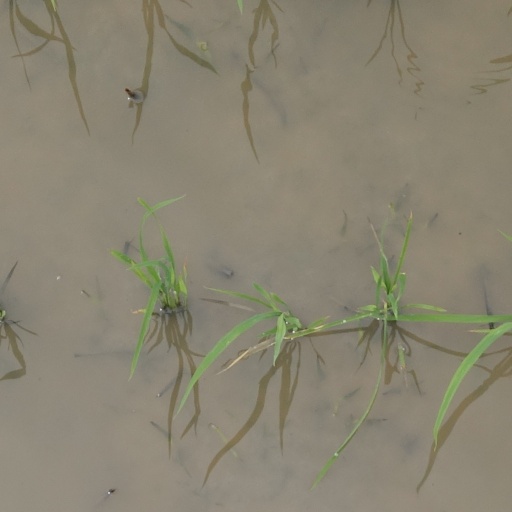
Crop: rice